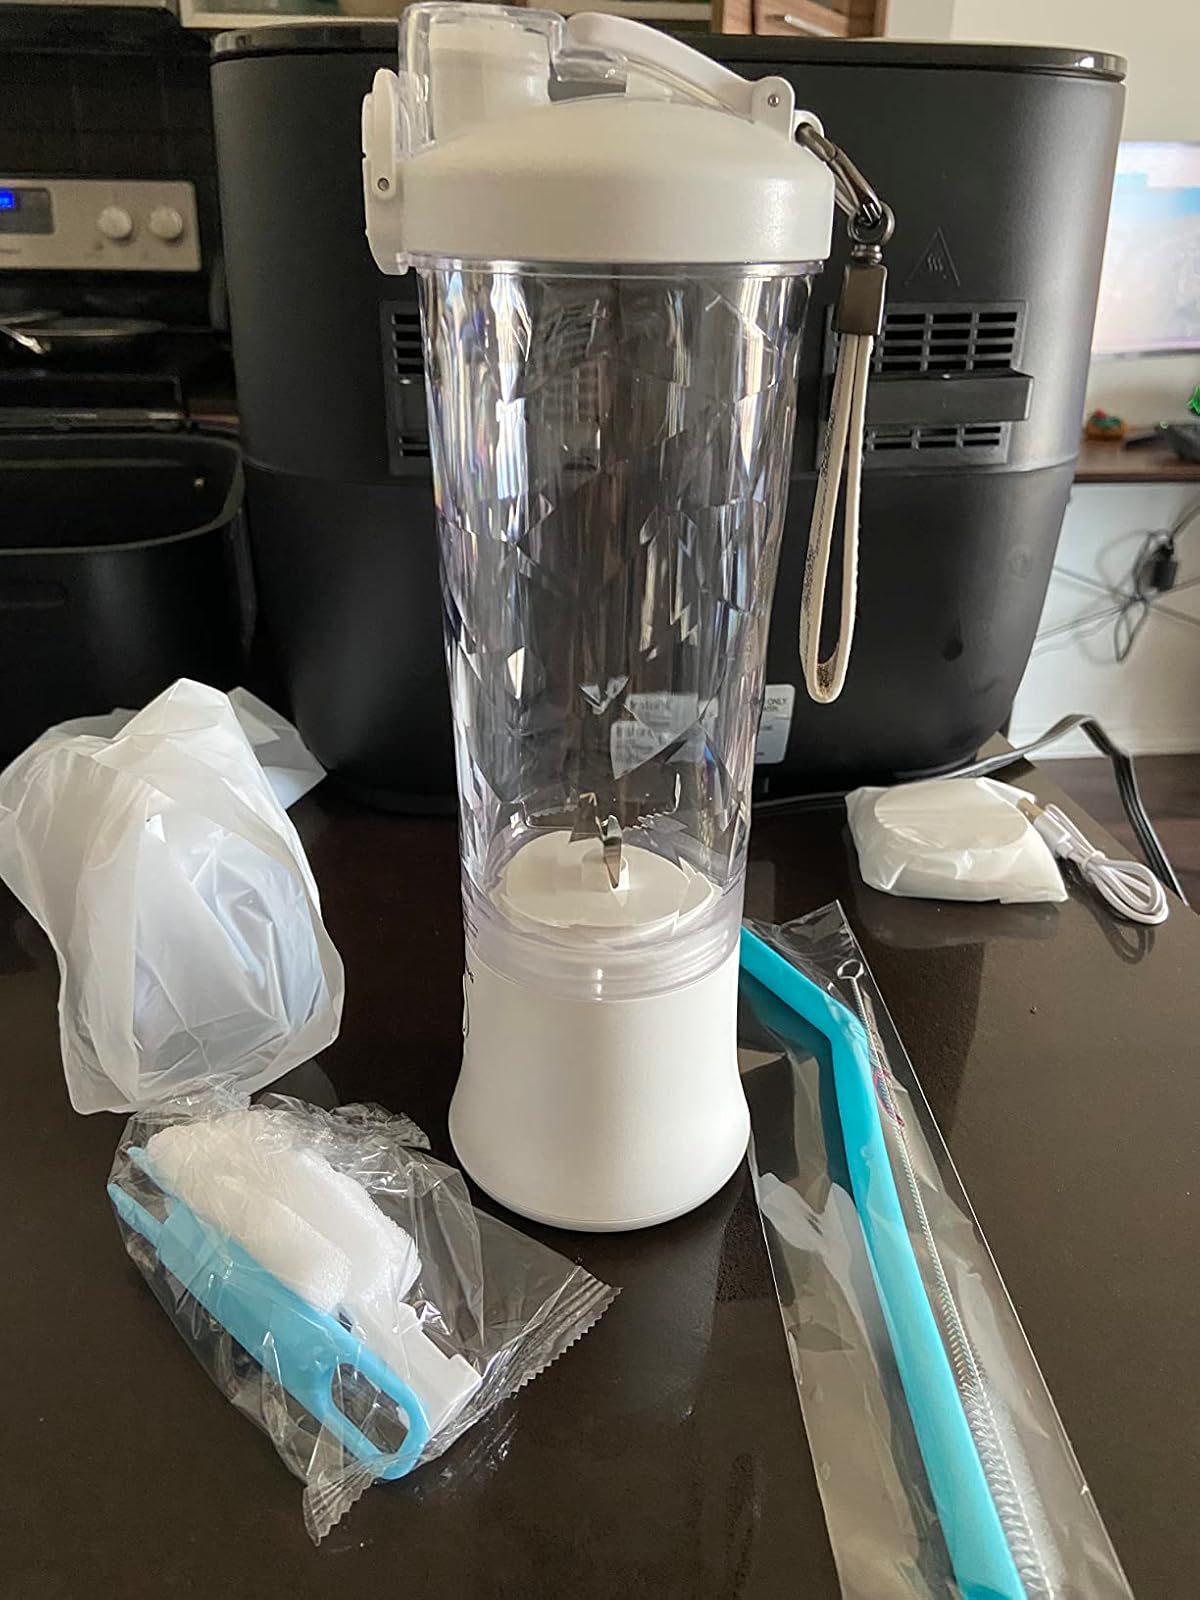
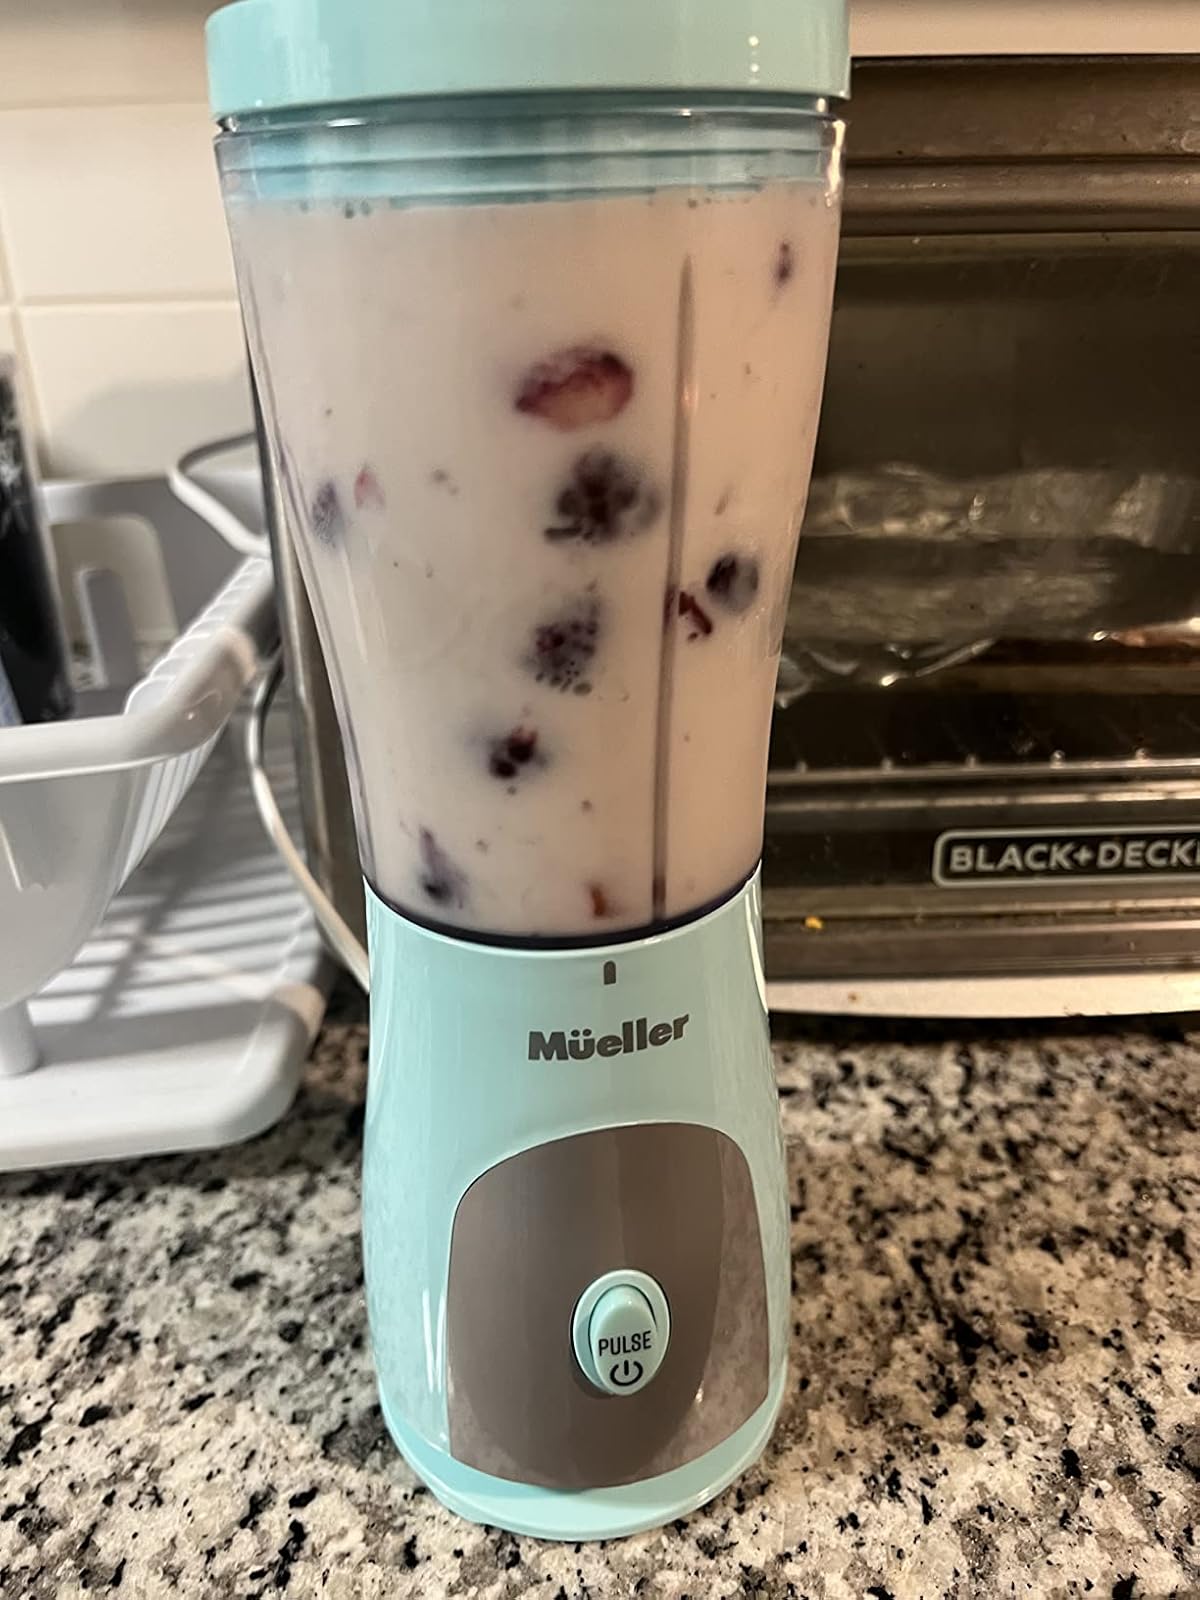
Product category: items_blender
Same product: no